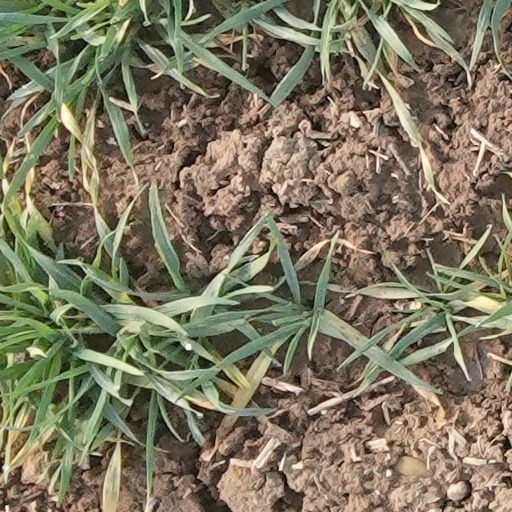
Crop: wheat